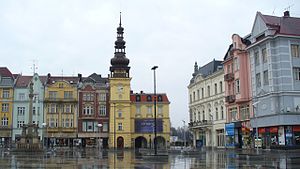
Ostrava
Ostrava er med sine 320.000 indbyggere den tredjestørste by i Tjekkiet, og er administrationsby i regionen Mähren-Schlesien. Ostrava ligger ved floden Oder.